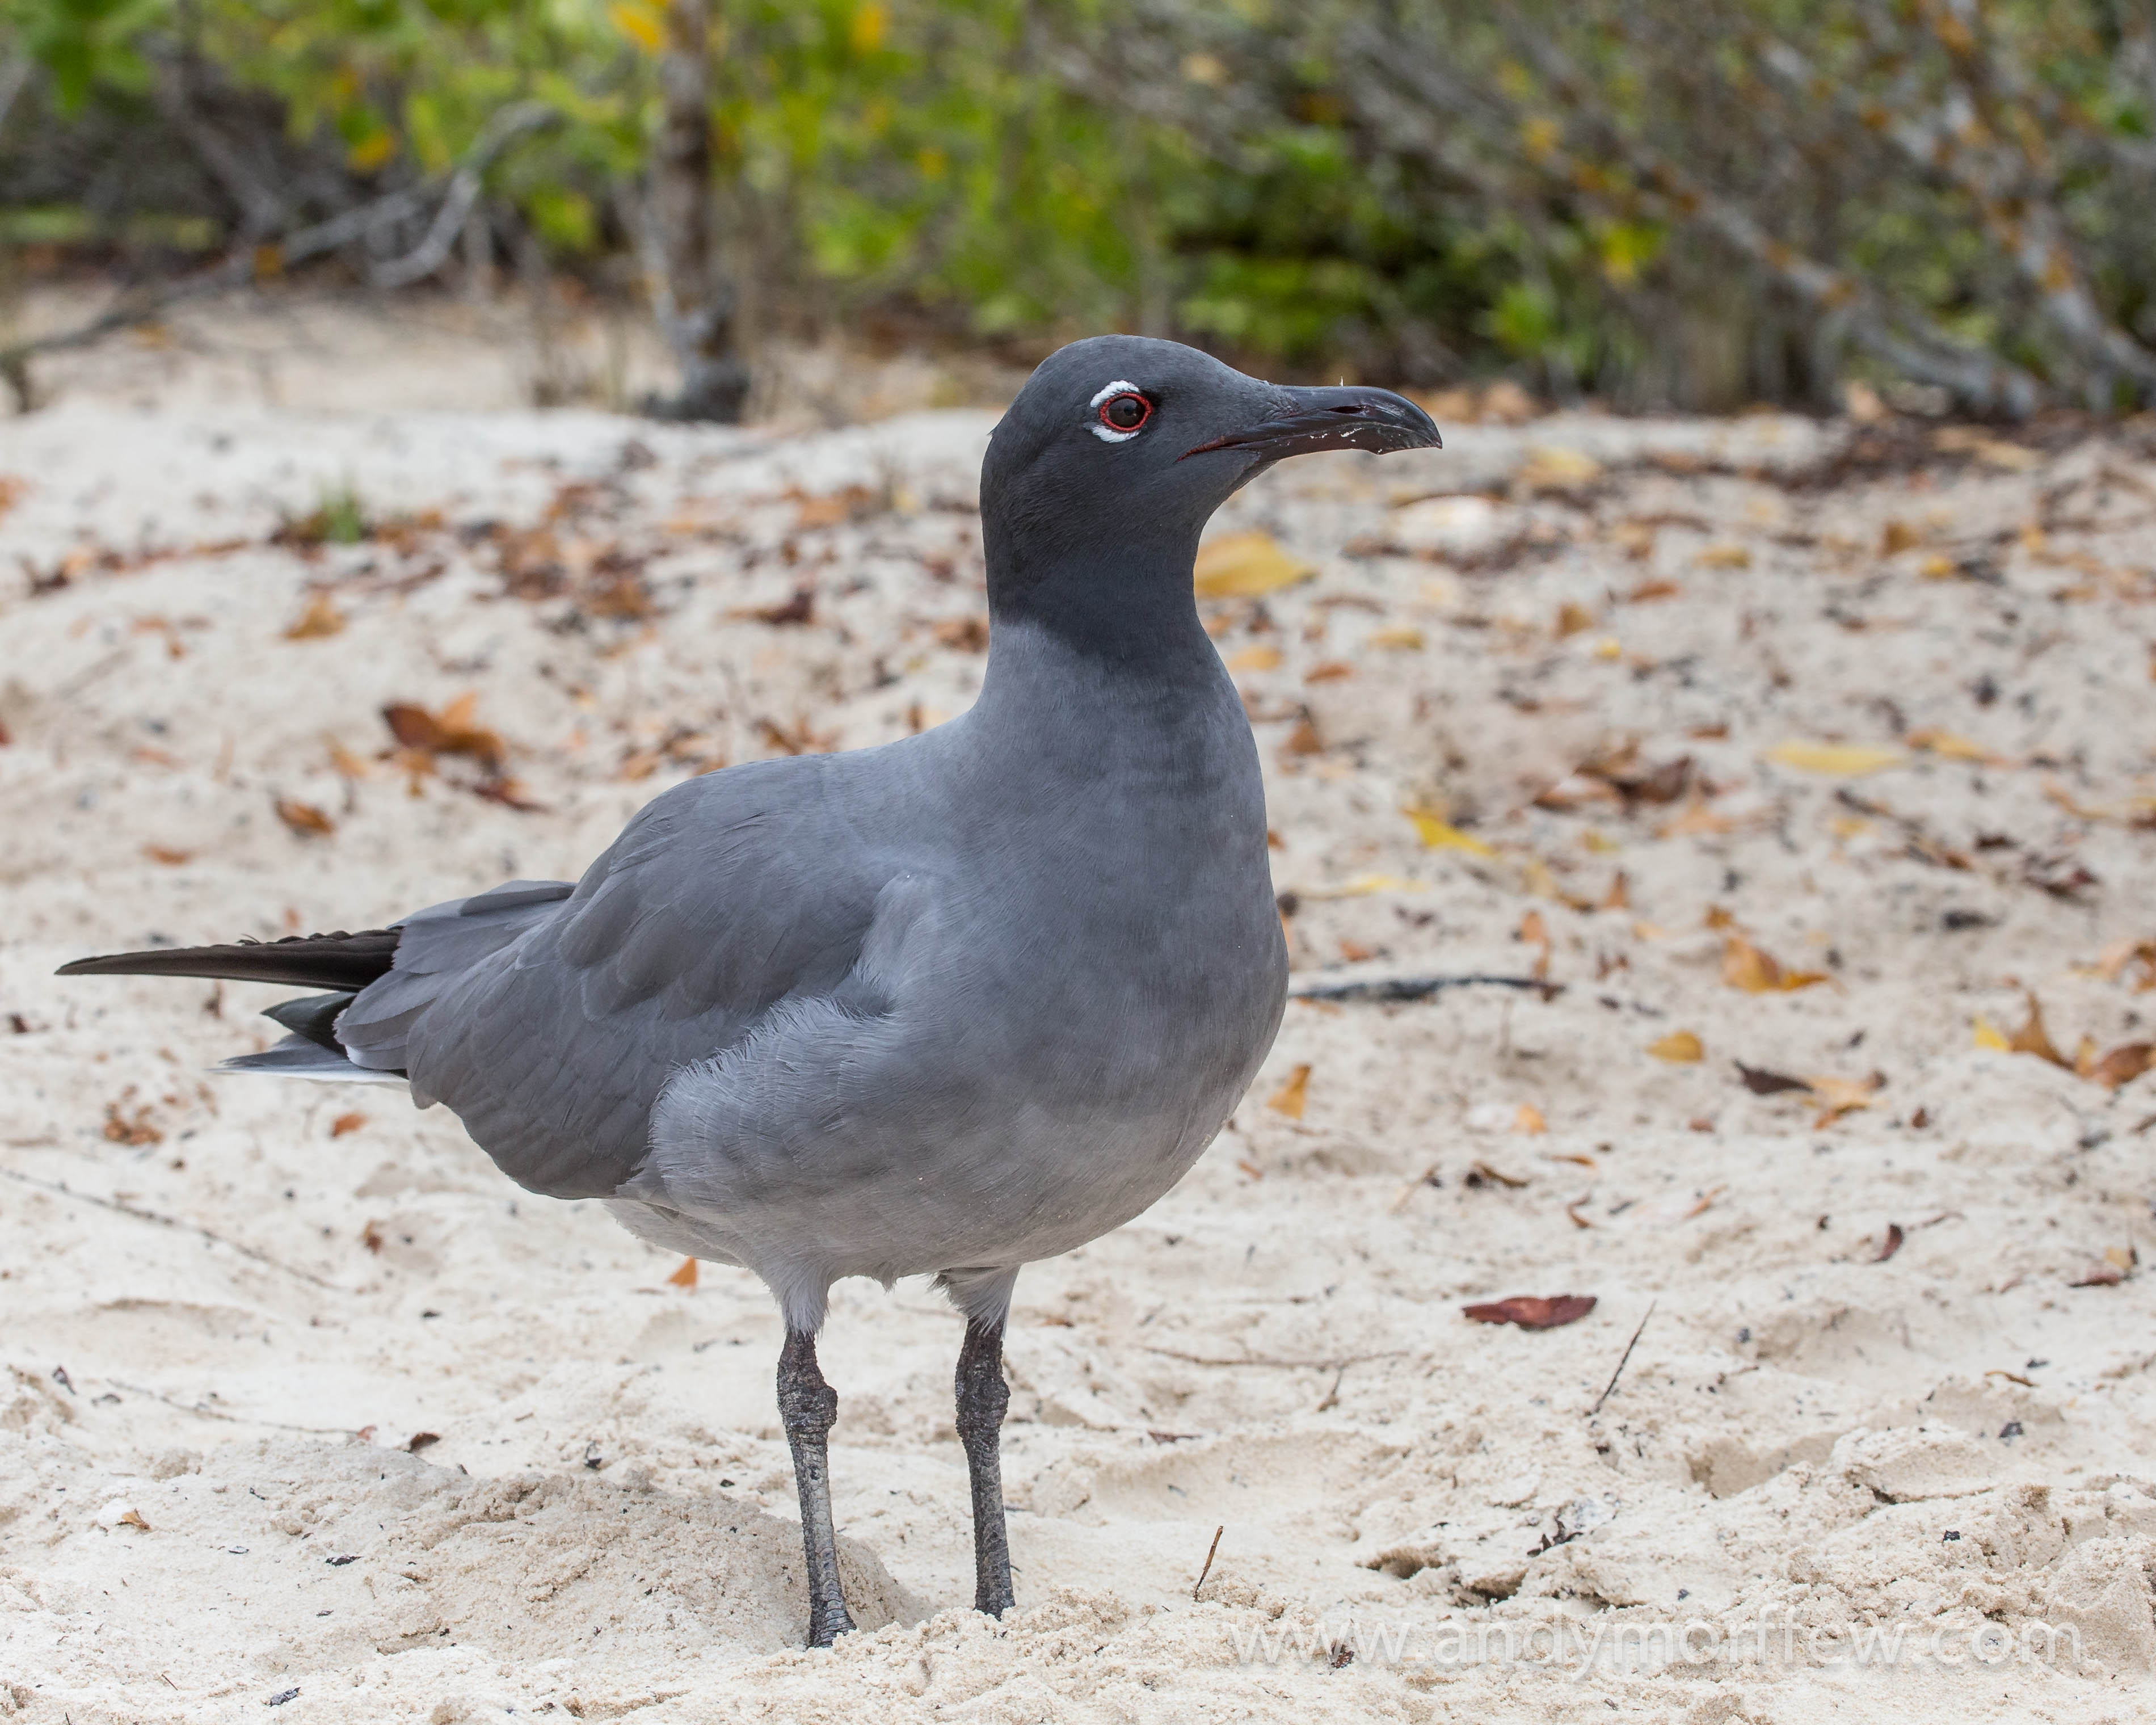
bird, seabird, wildlife, beak, fauna, vertebrate, vulnerable, rare, shorebird, andymorffew, morffew, galapagos, santacruzisland, galapagosislands, lavagull, iucnredlist, charadriiformes, cinclidae, stock dove